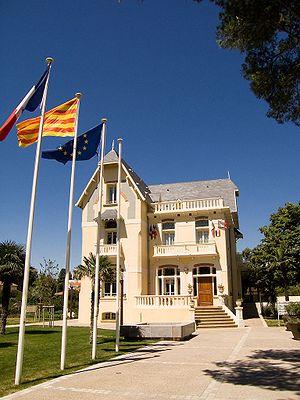
Mairie de Pezilla-La-Riviere (Pyrénées-Orientales, France)
Pézilla-la-Rivière est une commune française, située dans le département des Pyrénées-Orientales en région Occitanie.